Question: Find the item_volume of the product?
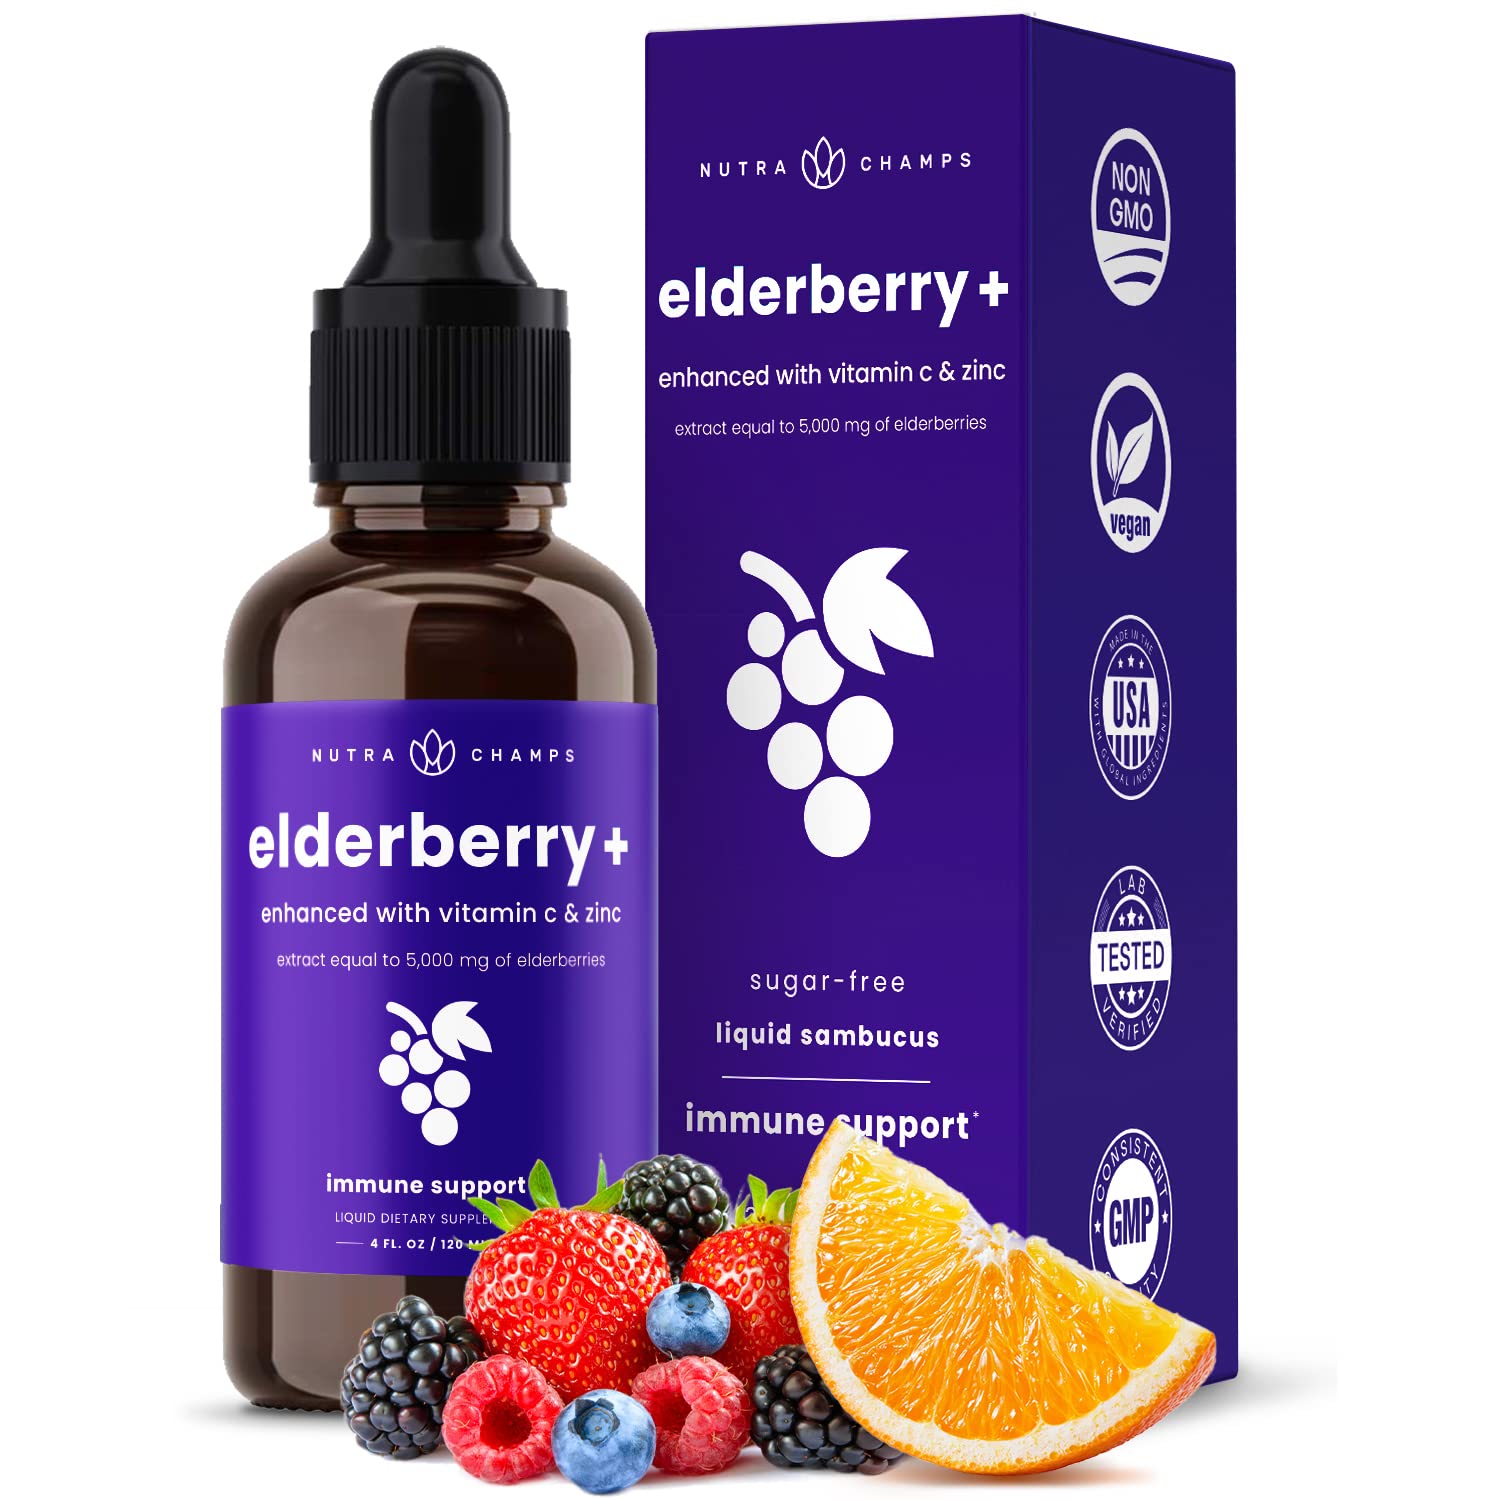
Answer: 4.0 fluid ounce